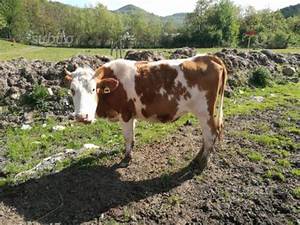
Label: mucca